Iraj Eskandari

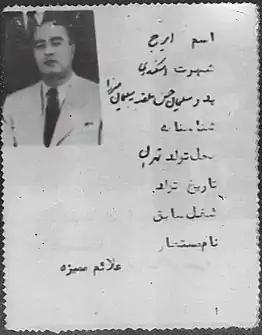
Eskandari's identification

On February 4, 1949, Mohammad Reza Pahlavi narrowly escaped a failed assassination attempt on his life. An investigation after the attempt concluded that the Tudeh Party was the perpetrator behind the attempt. Shortly, Tehran was put to martial law and, consequently, many leaders of the Tudeh Party were arrested. During these events, Iraj Eskandari was outside Iran and, when his death sentence was announced along with three other Tudeh members, he decided to stay abroad, marking the start of his thirty-year exile.